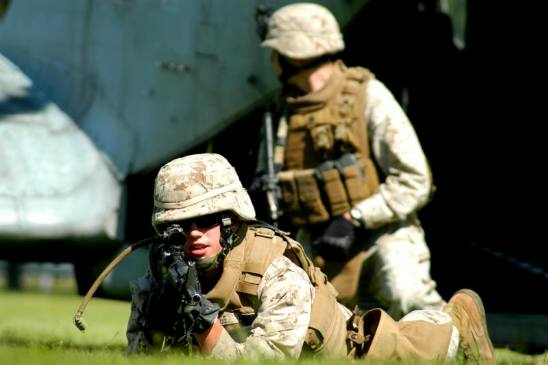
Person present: Yes